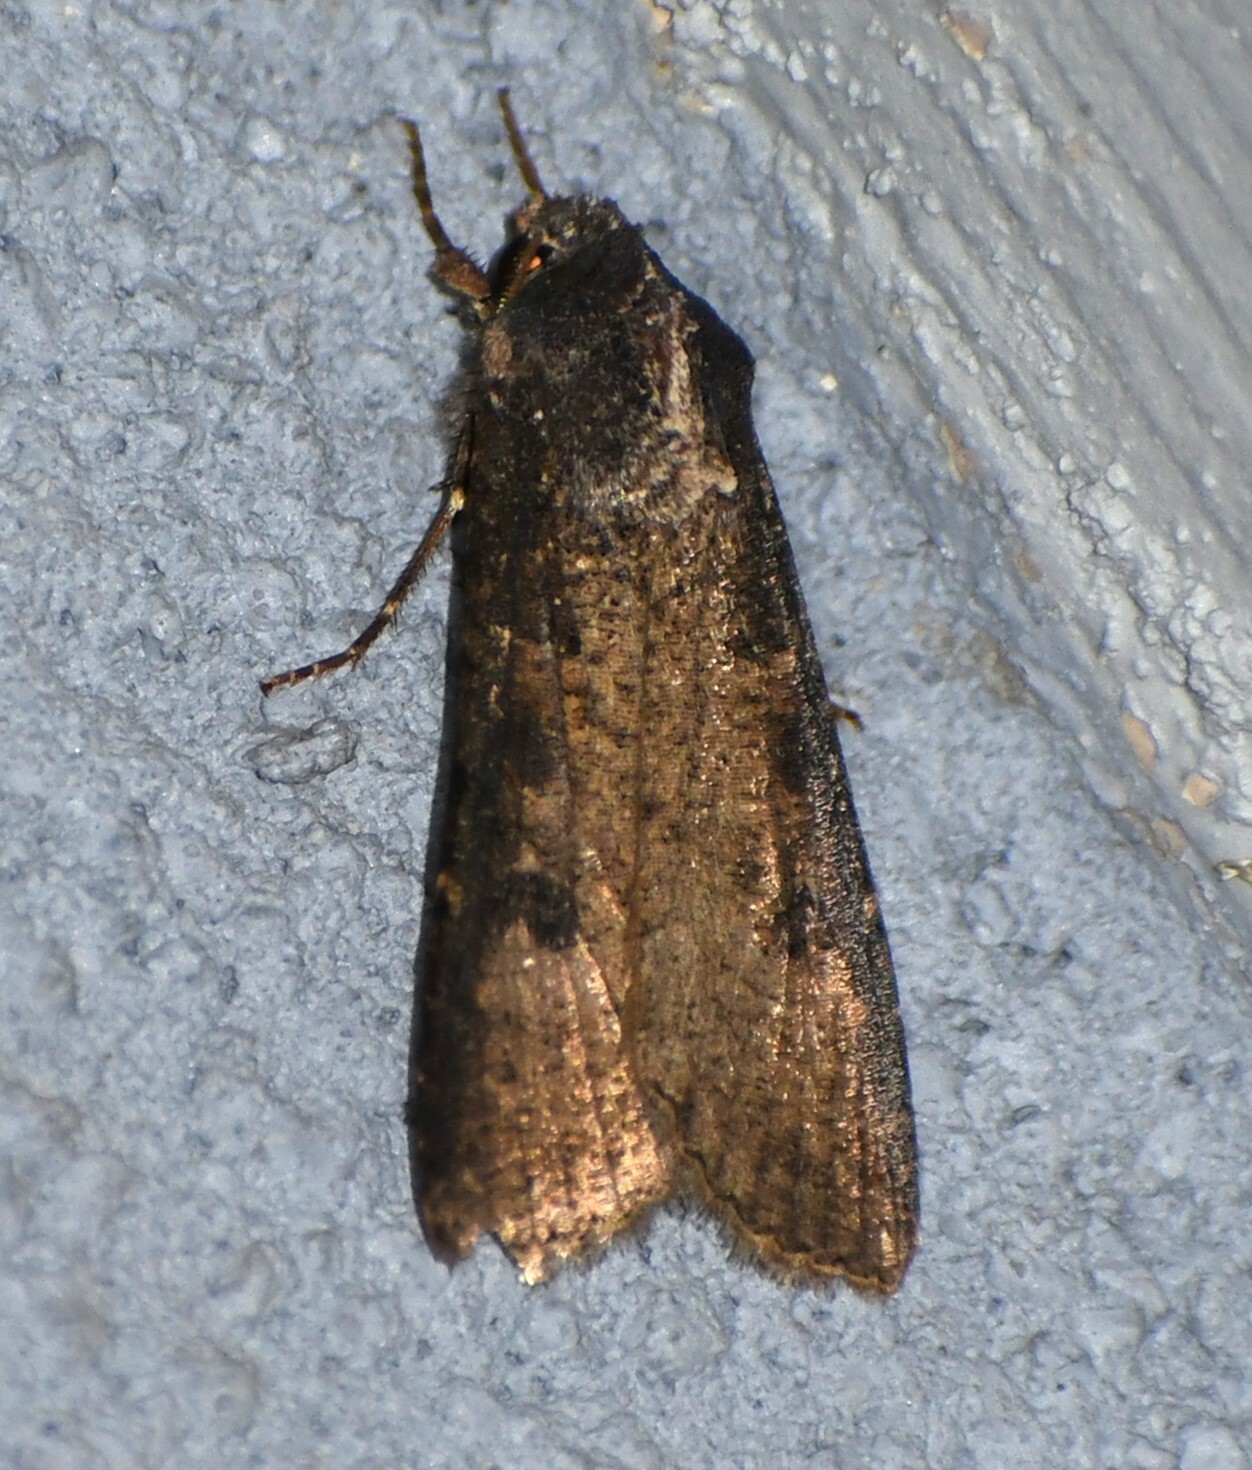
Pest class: cutworms